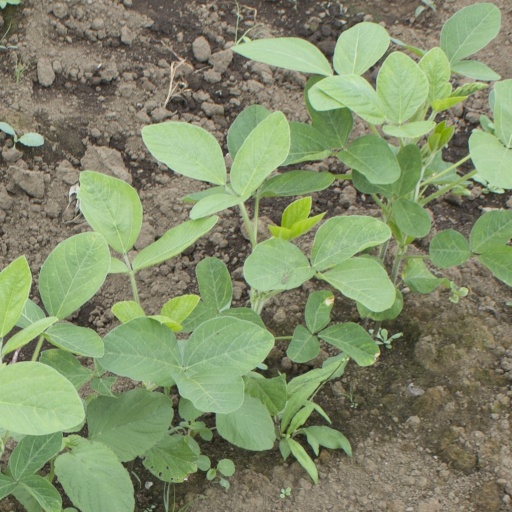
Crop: soybean